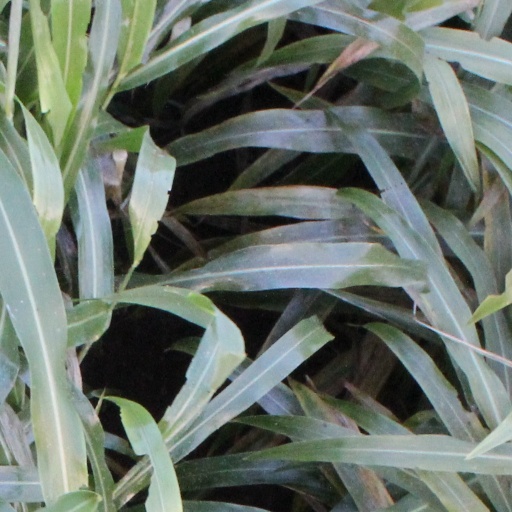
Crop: sorghum